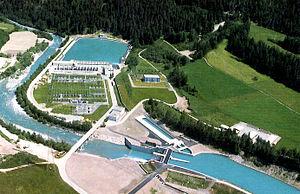
Le secteur de l'hydroélectricité en Suisse tient une place de premier plan dans l'énergie en Suisse, grâce au relief montagneux et à la présence de nombreux cours d'eau. L'hydroélectricité a assuré 59,9 % de la production totale d'électricité du pays en 2015.
La société Gruner AG dont le siège est établi à Bâle est une entreprise suisse de services d'ingénierie. Elle compte 21 sociétés dans 33 sites en Suisse, en Europe et international. Les domaines d'activités englobent le développement de projets, les missions de consultance et de planification générale dans le secteur du bâtiment et des infrastructures, des conseils en sécurité, des travaux de rénovation, des missions de gestion de projets et de controlling. Le Groupe Gruner compte plus de 1000 collaborateurs avec plus de 50 métiers.